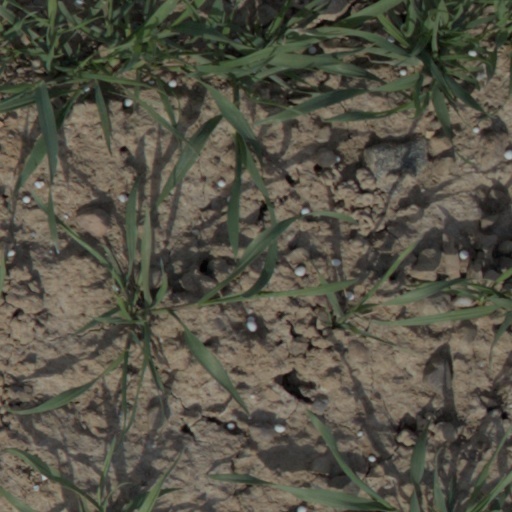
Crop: wheat